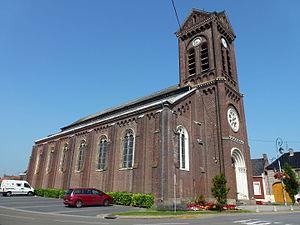
Brillon est une commune française située dans le département du Nord, en région Hauts-de-France.